Steffen Lang

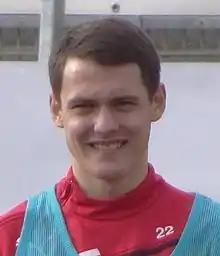
Lang in 2012

Steffen Lang (born 14 August 1993) is a German professional footballer who plays as a right-back for TSV Essingen.